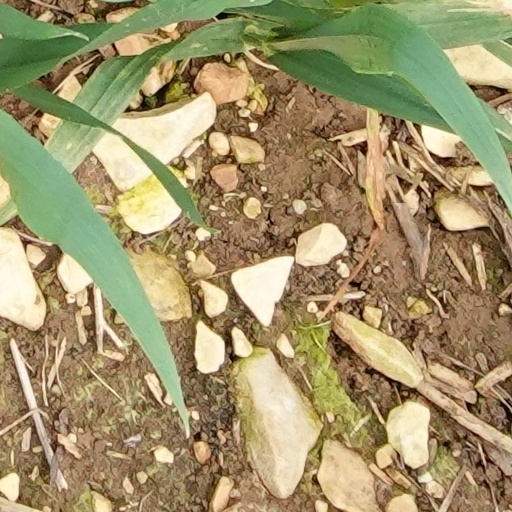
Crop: wheat